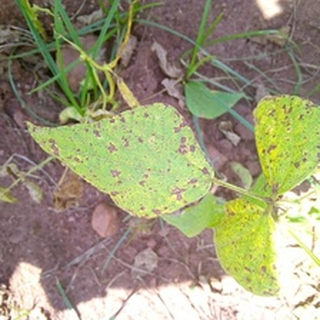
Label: bean_angular_leaf_spot